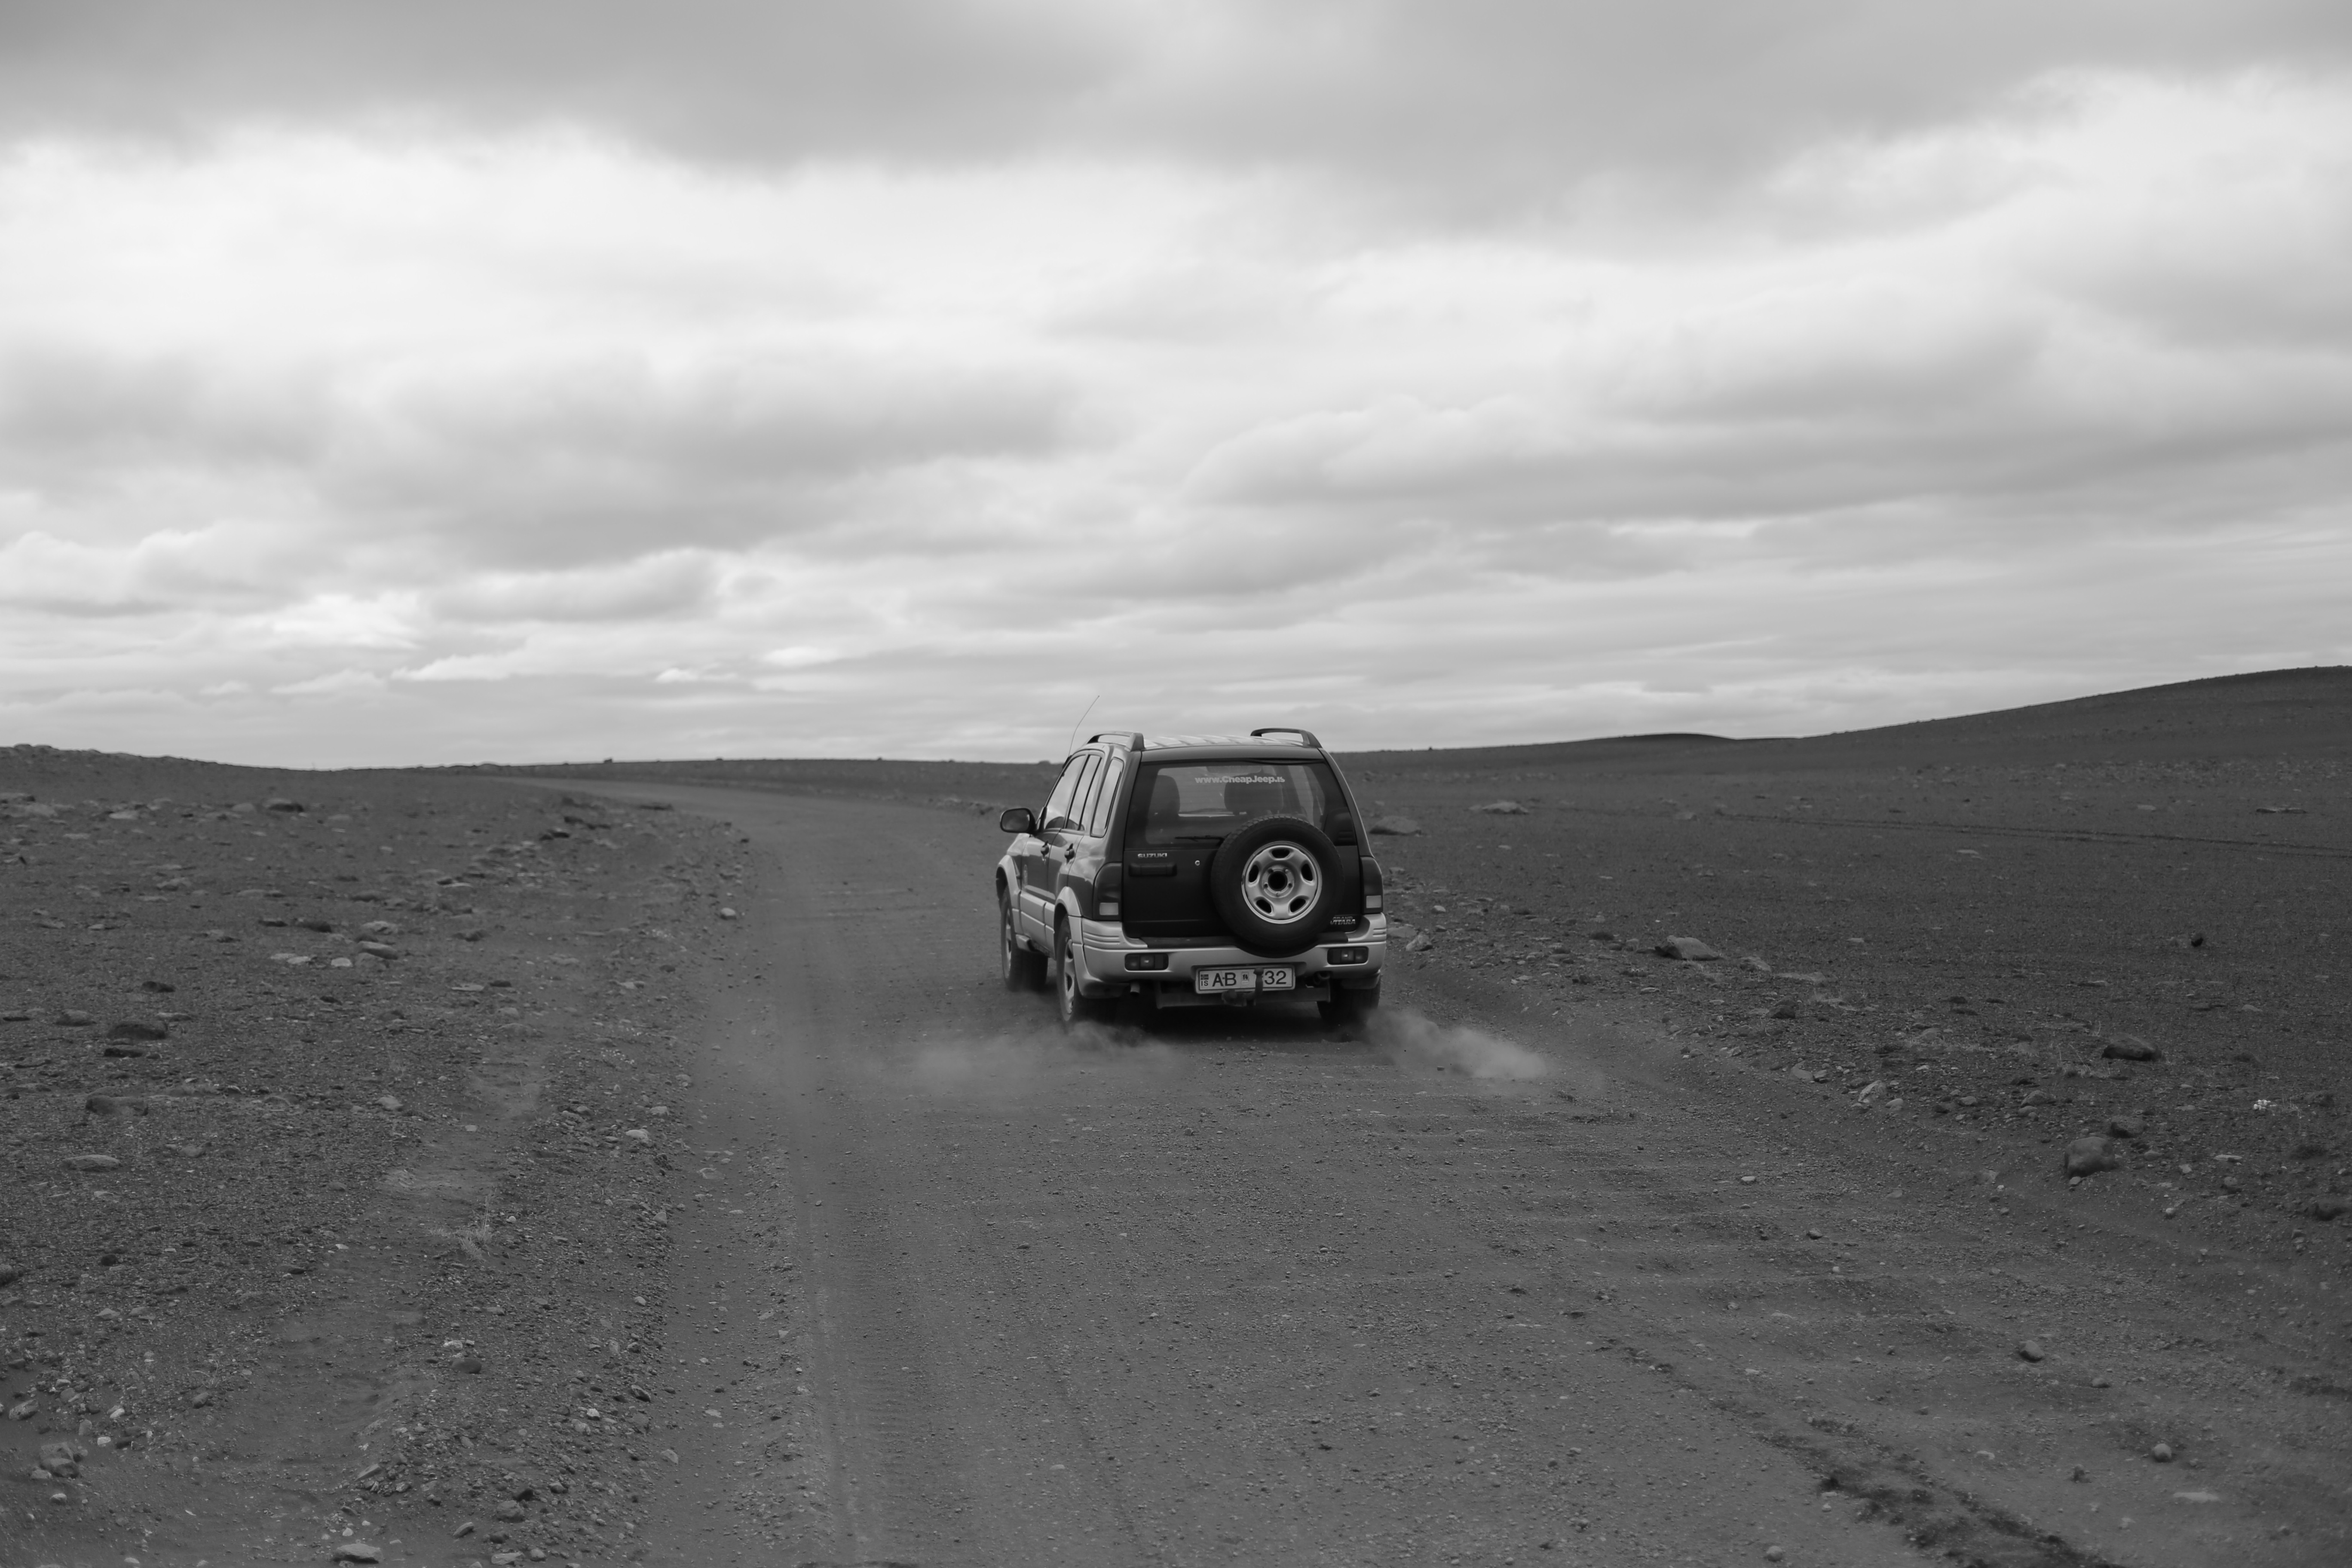
landscape, sea, coast, sand, horizon, wilderness, cloud, black and white, road, car, driving, vehicle, iceland, monochrome, road trip, all terrain vehicle, monochrome photography, natural environment, atmospheric phenomenon, dust grey